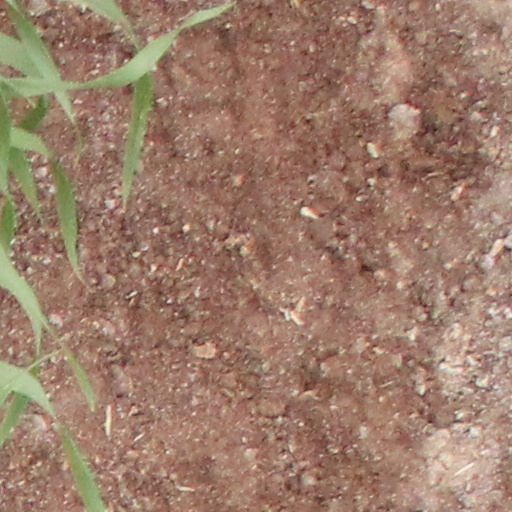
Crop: wheat